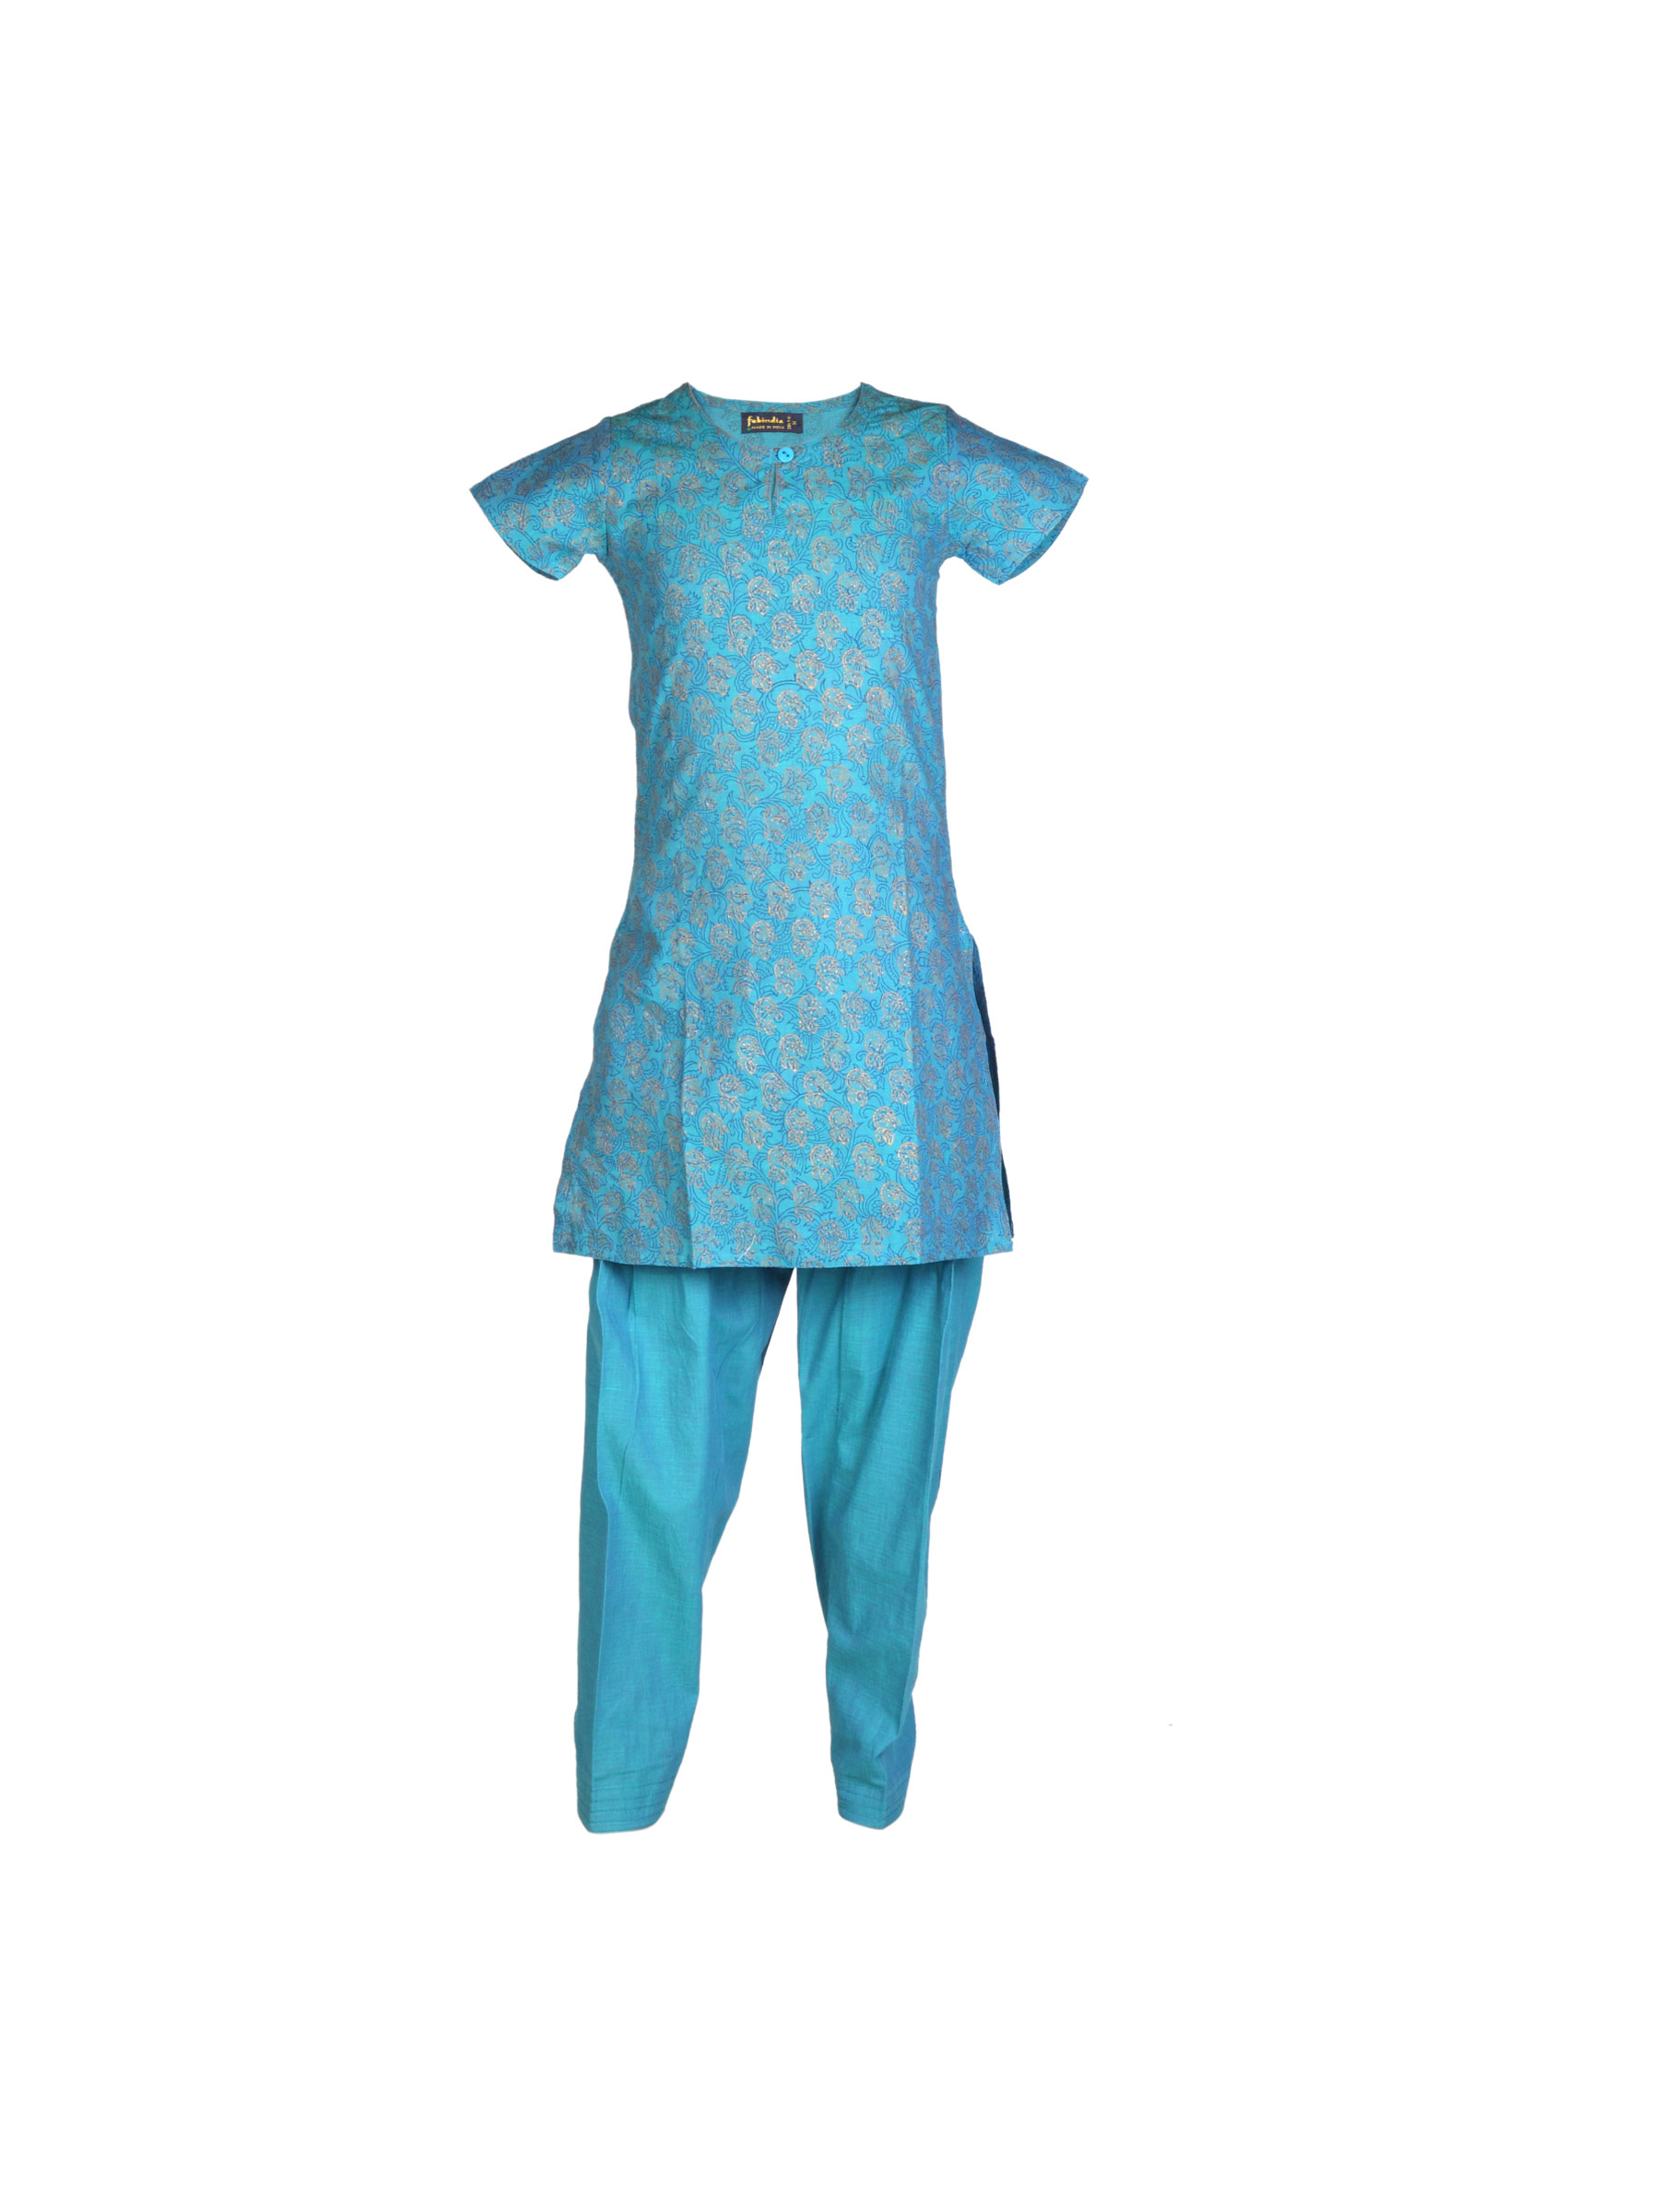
Fabindia Girls Printed Blue Salwar
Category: Apparel / Bottomwear / Salwar
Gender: Girls
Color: Blue
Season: Summer 2012
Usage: Ethnic